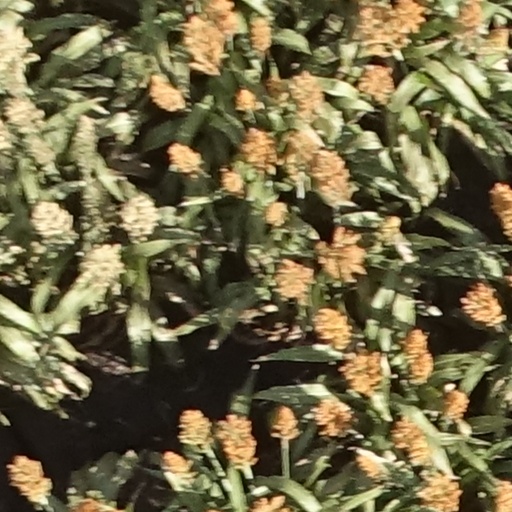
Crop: sorghum